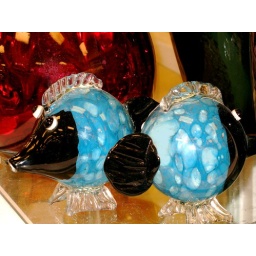
Solid glass fish figurines at discount store in Houston, Texas. Jan. 2010.